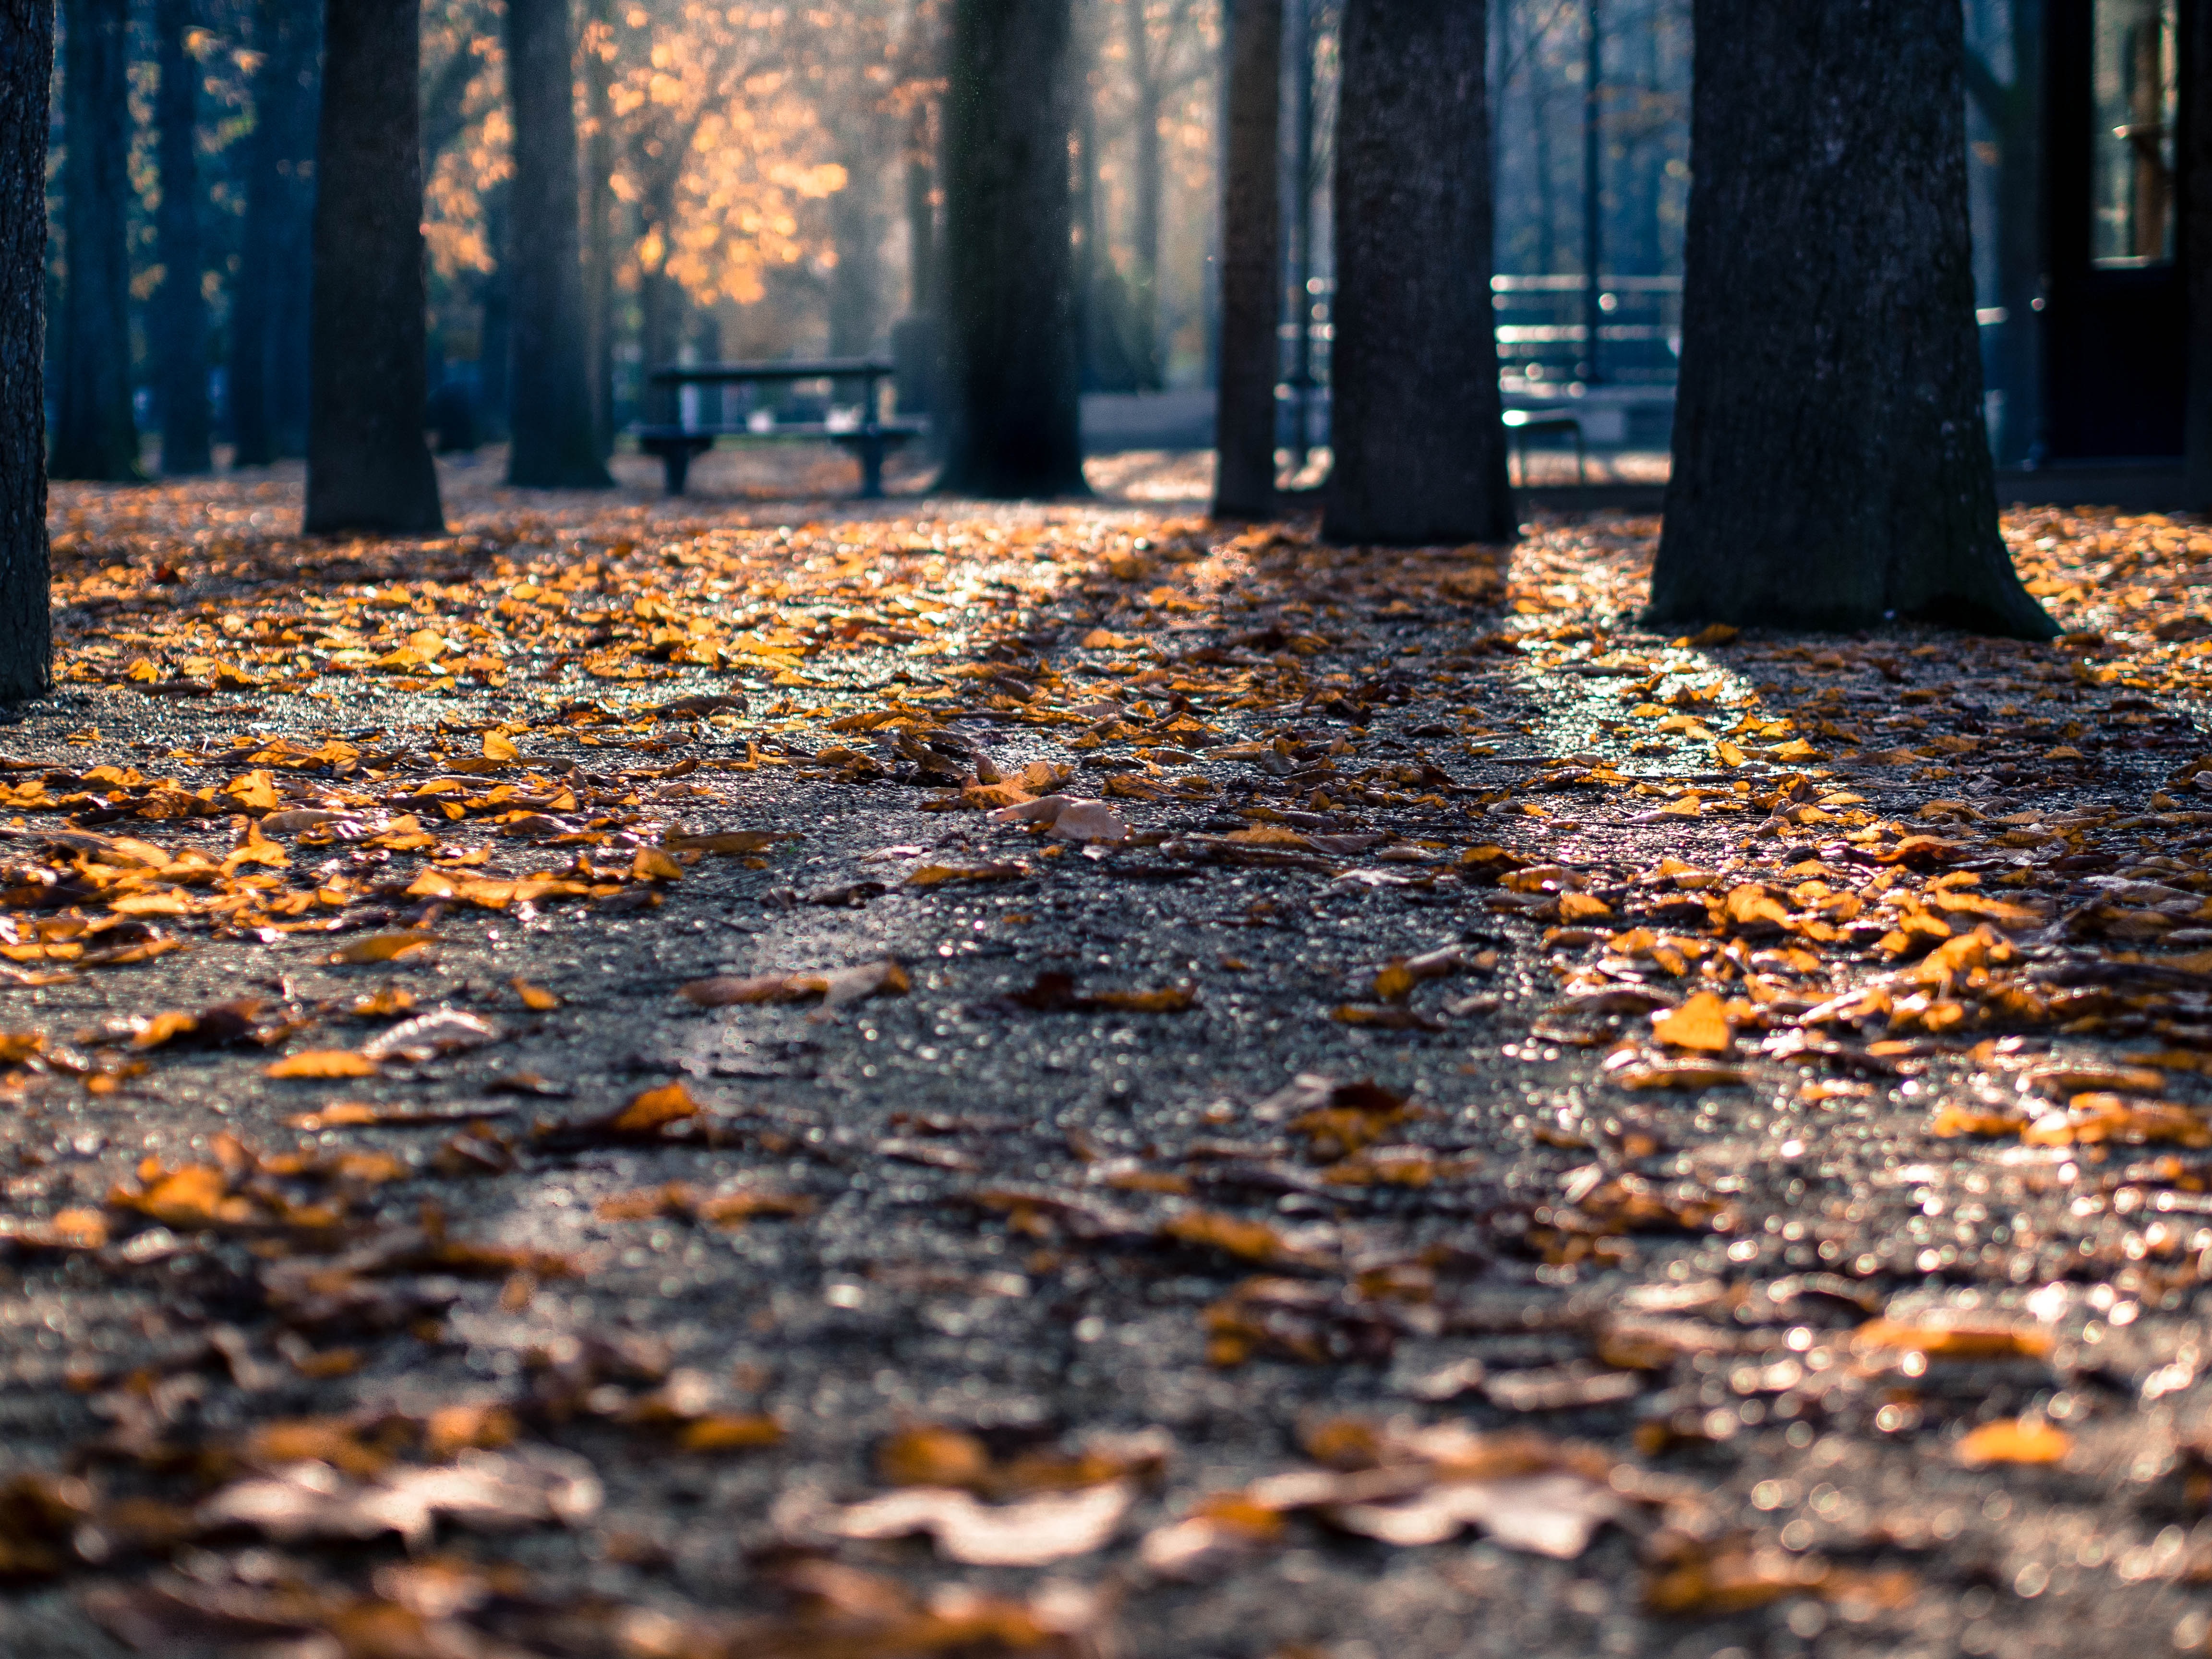
tree, nature, forest, outdoor, plant, wood, ground, sunlight, morning, texture, leaf, fall, foliage, reflection, tranquil, autumn, park, weather, brown, soil, yellow, season, trees, leaves, shadows, colors, scene, fallen, woodland, habitat, benches, illumination, road surface, woody plant